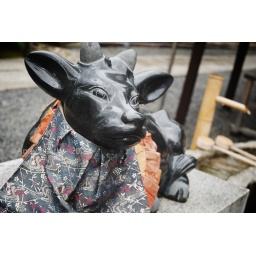
A Buddhist icon in the shape of a black marble cow statue outside Kodaiji Temple in the Higashiyama area of Kyoto, Japan.